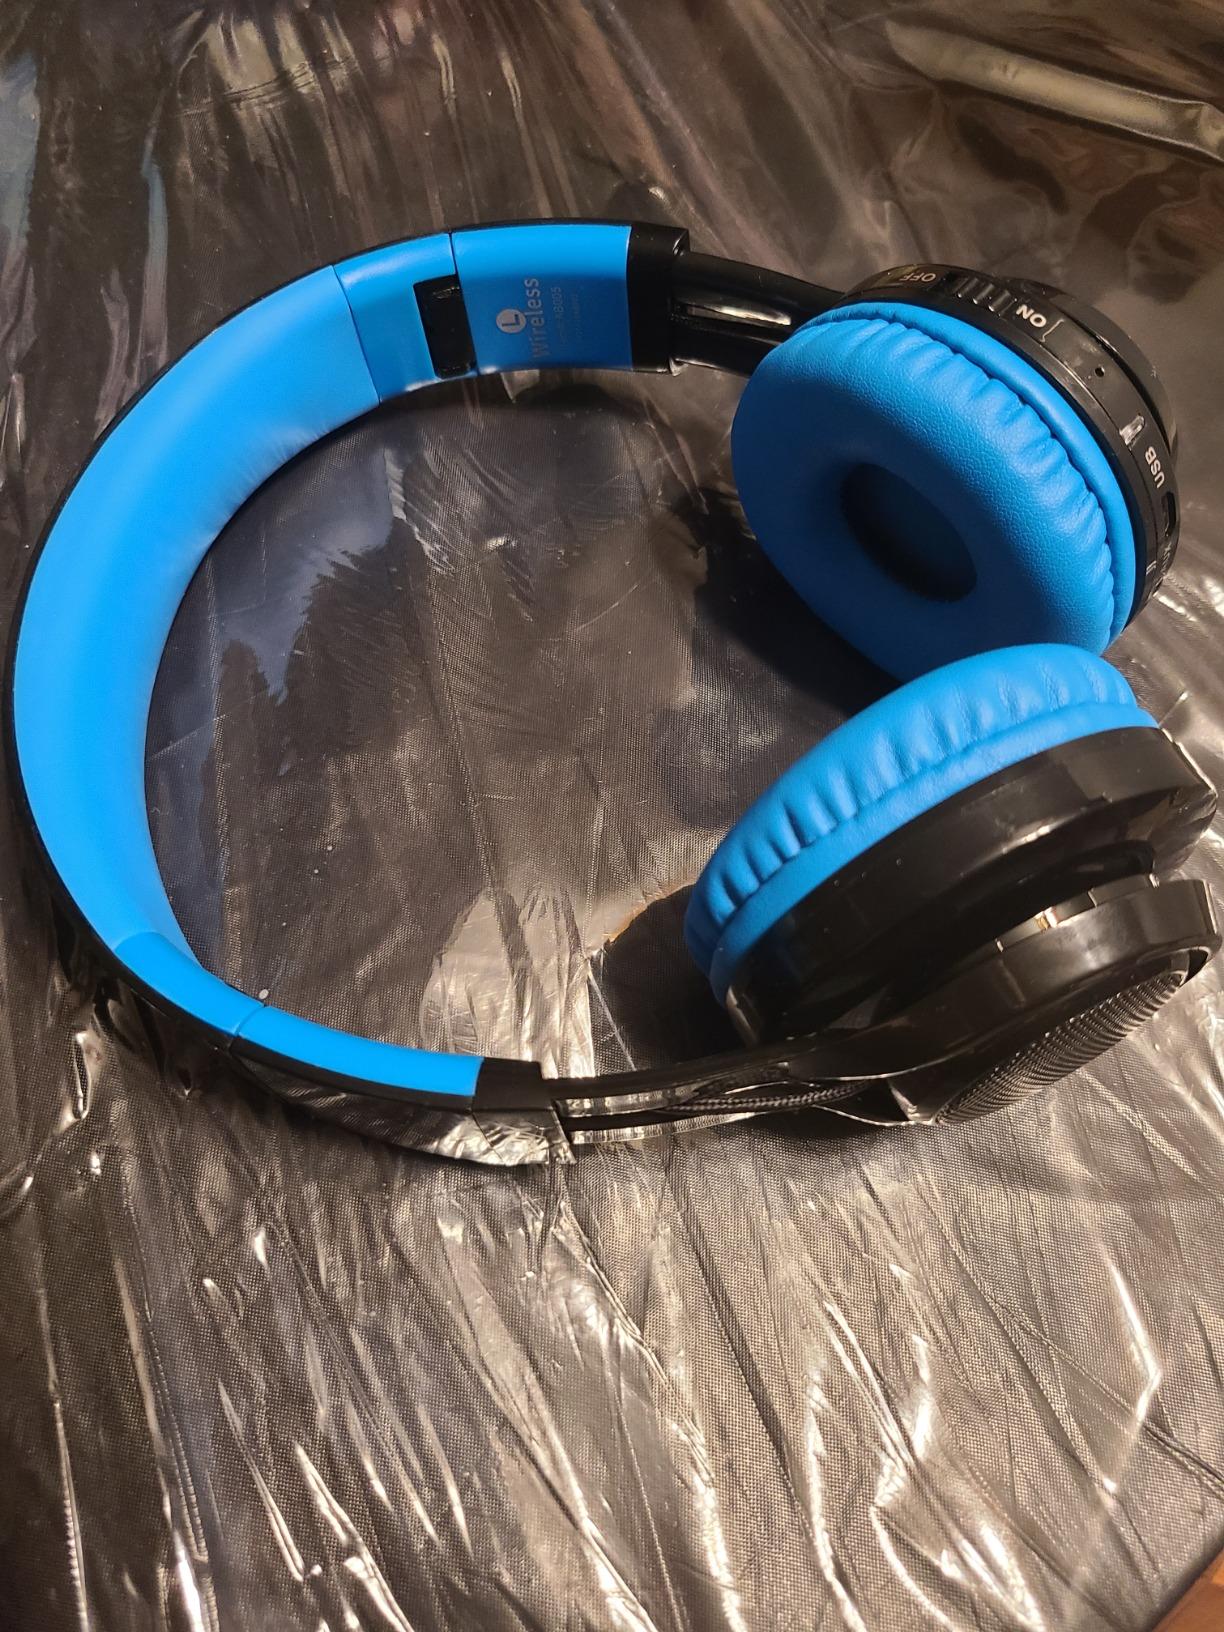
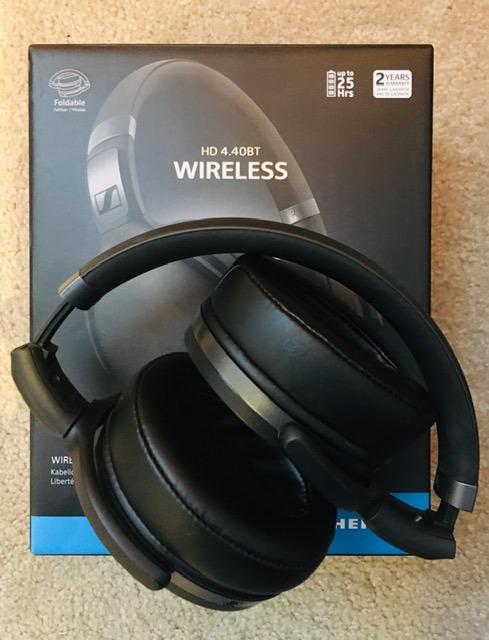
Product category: headphones
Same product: no